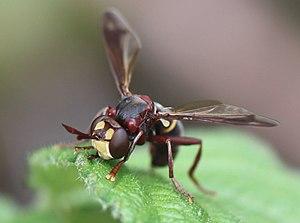
Conops vesicularis, le Conops vésiculaire est une espèce d'insectes diptères de la famille des Conopidae et du genre Conops. C. vesicularis est un parasitoïde solitaire paléarctique dont la larve est endoparasite d'hyménoptères, spécifiquement les Frelons.